Rage (video game)

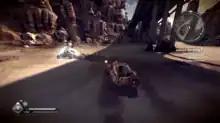
A player drives a car and uses its weapons to destroy an enemy.

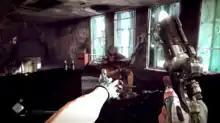
In first-person view, a player alternately throws a three bladed boomerang (wingstick) to kill his foe.

The game primarily consists of first-person shooter and driving segments, with the player using their vehicle to explore the world and travel between missions.